Double-layer capacitance

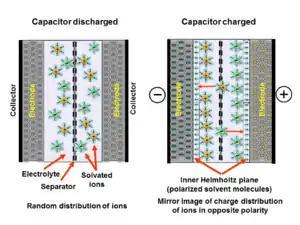
Structure and function of an ideal double-layer capacitor. Applying a voltage to the capacitor at both electrodes a Helmholtz double-layer will be formed separating the adhered ions in the electrolyte in a mirror charge distribution of opposite polarity

The double-layer is like the dielectric layer in a conventional capacitor, but with the thickness of a single molecule. Using the early Helmholtz model to calculate the capacitance the model predicts a constant differential capacitance independent from the charge density, even depending on the dielectric constant and the charge layer separation .